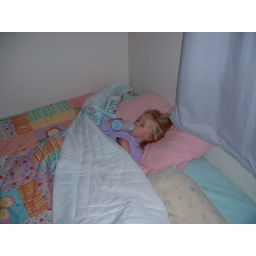
Sophie - 1st night in a big girl bed